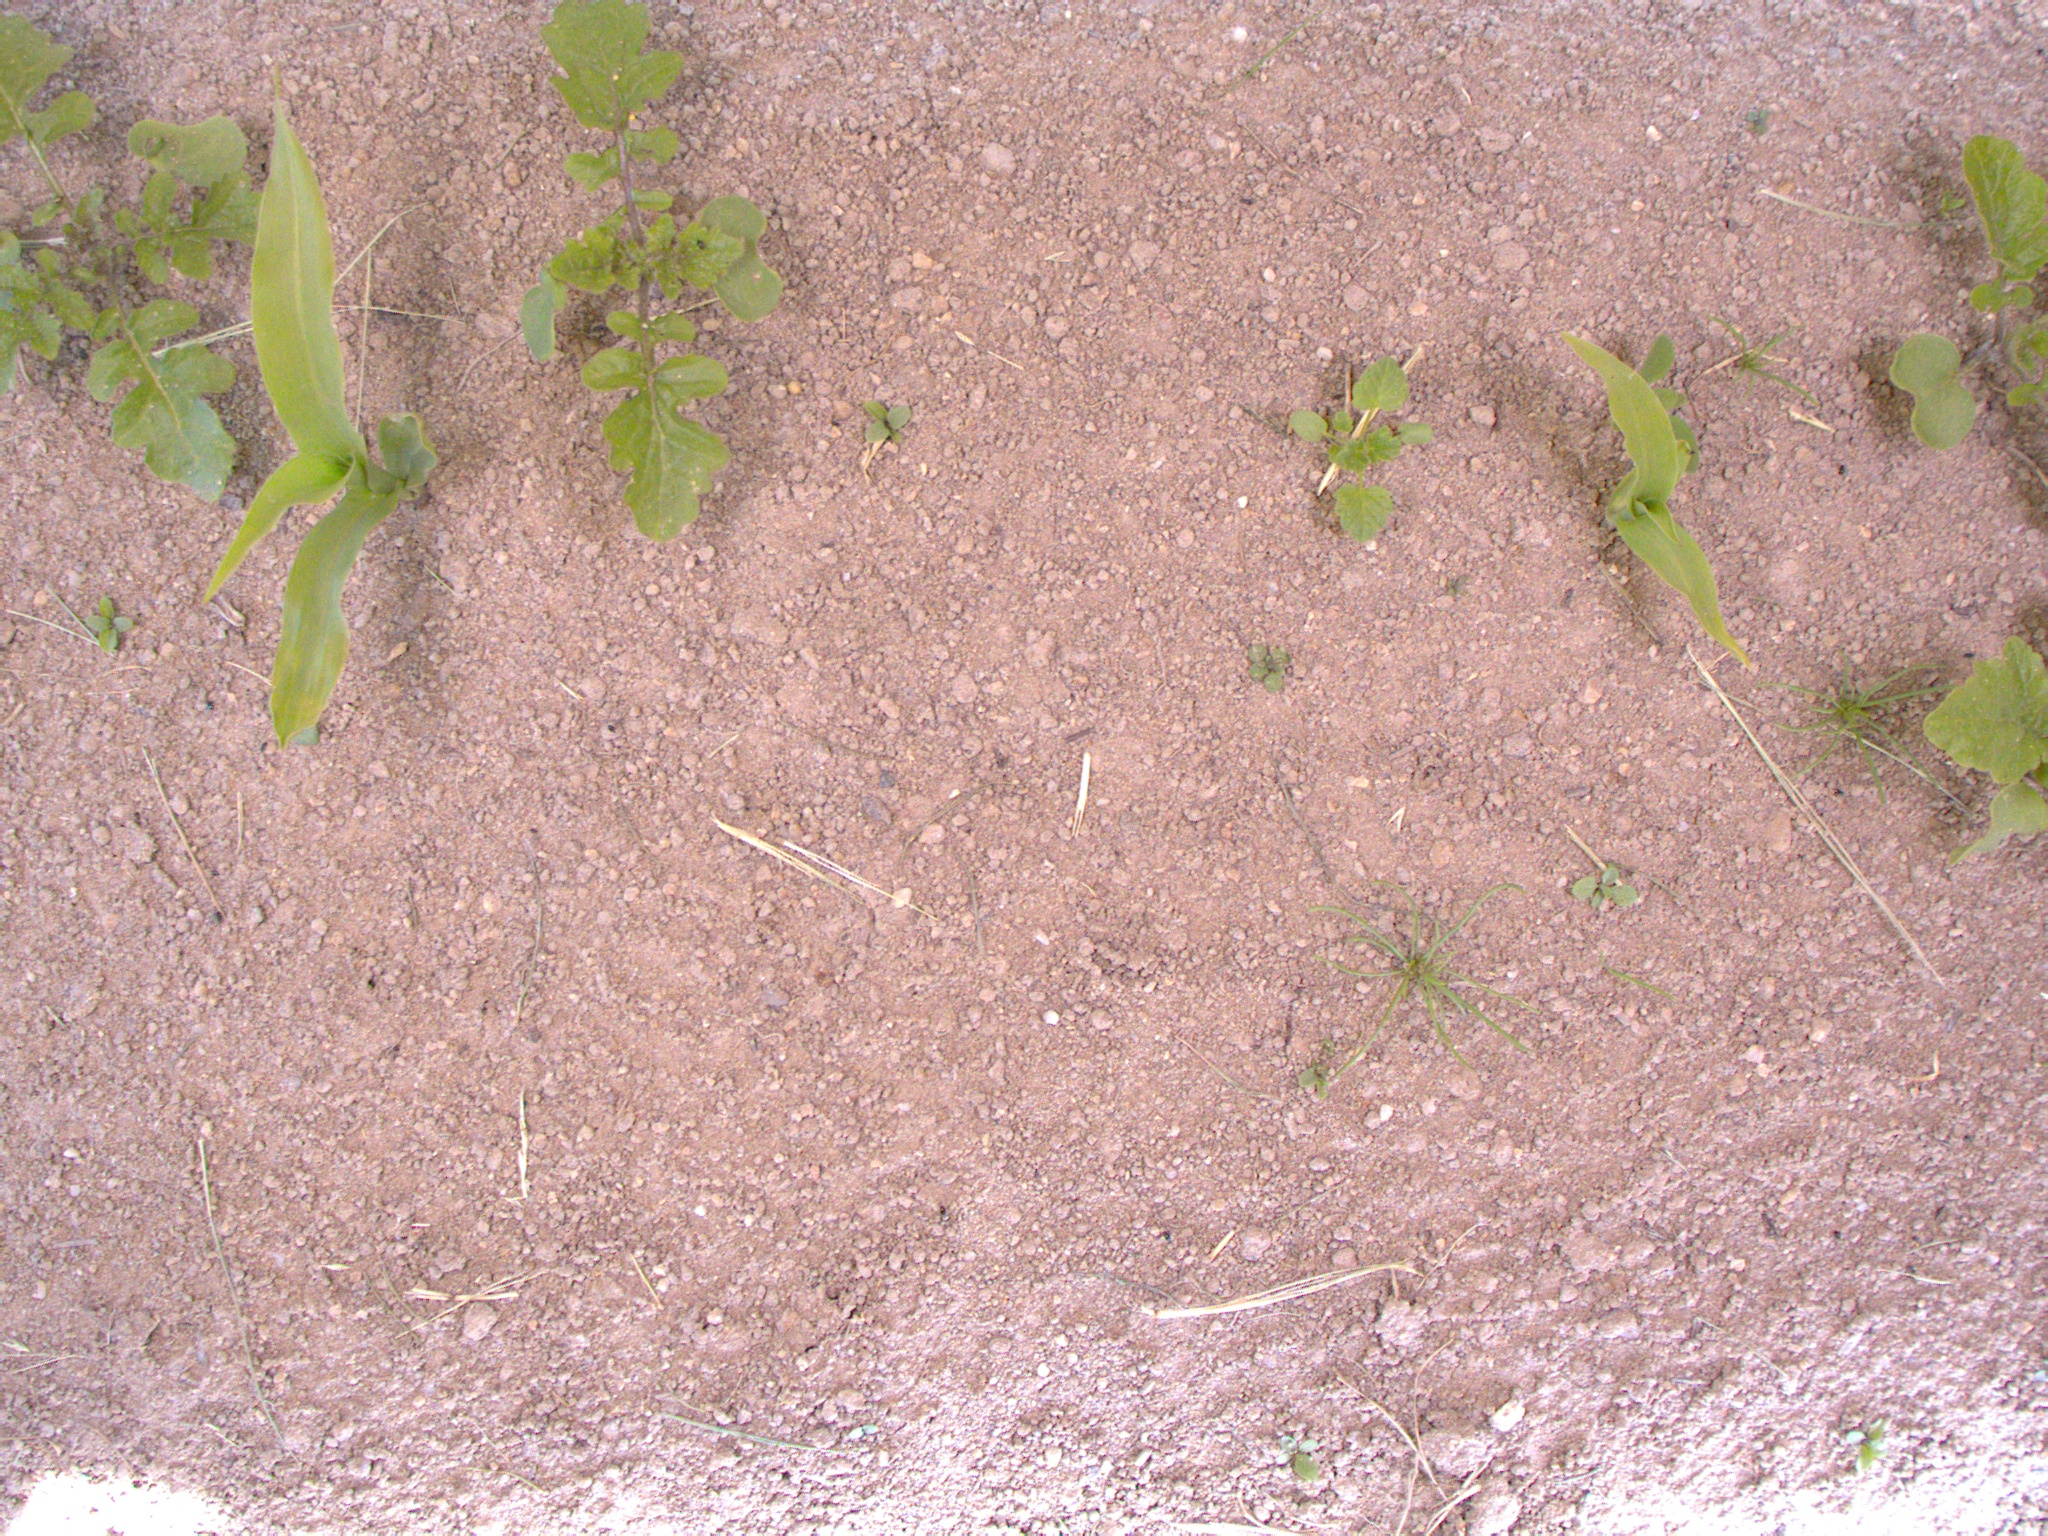
Crop: maize
Objects: maize, maize, stem_maize, stem_maize